1853 Copenhagen cholera outbreak

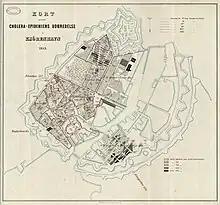
Map of the distribution.

The cholera outbreak was a key factor in the decision to decommission Copenhagen's fortifications, although the step was long overdue and had been underway for decades. The cholera outbreak also contributed to the city's decision to build a new cattle market, the so-called Brown Meat District, and a safer municipal water supply.